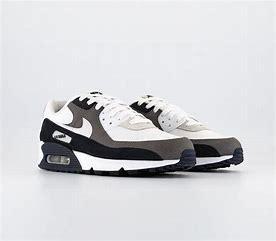
Brand: Nike
Model: Air Max 90 Sale